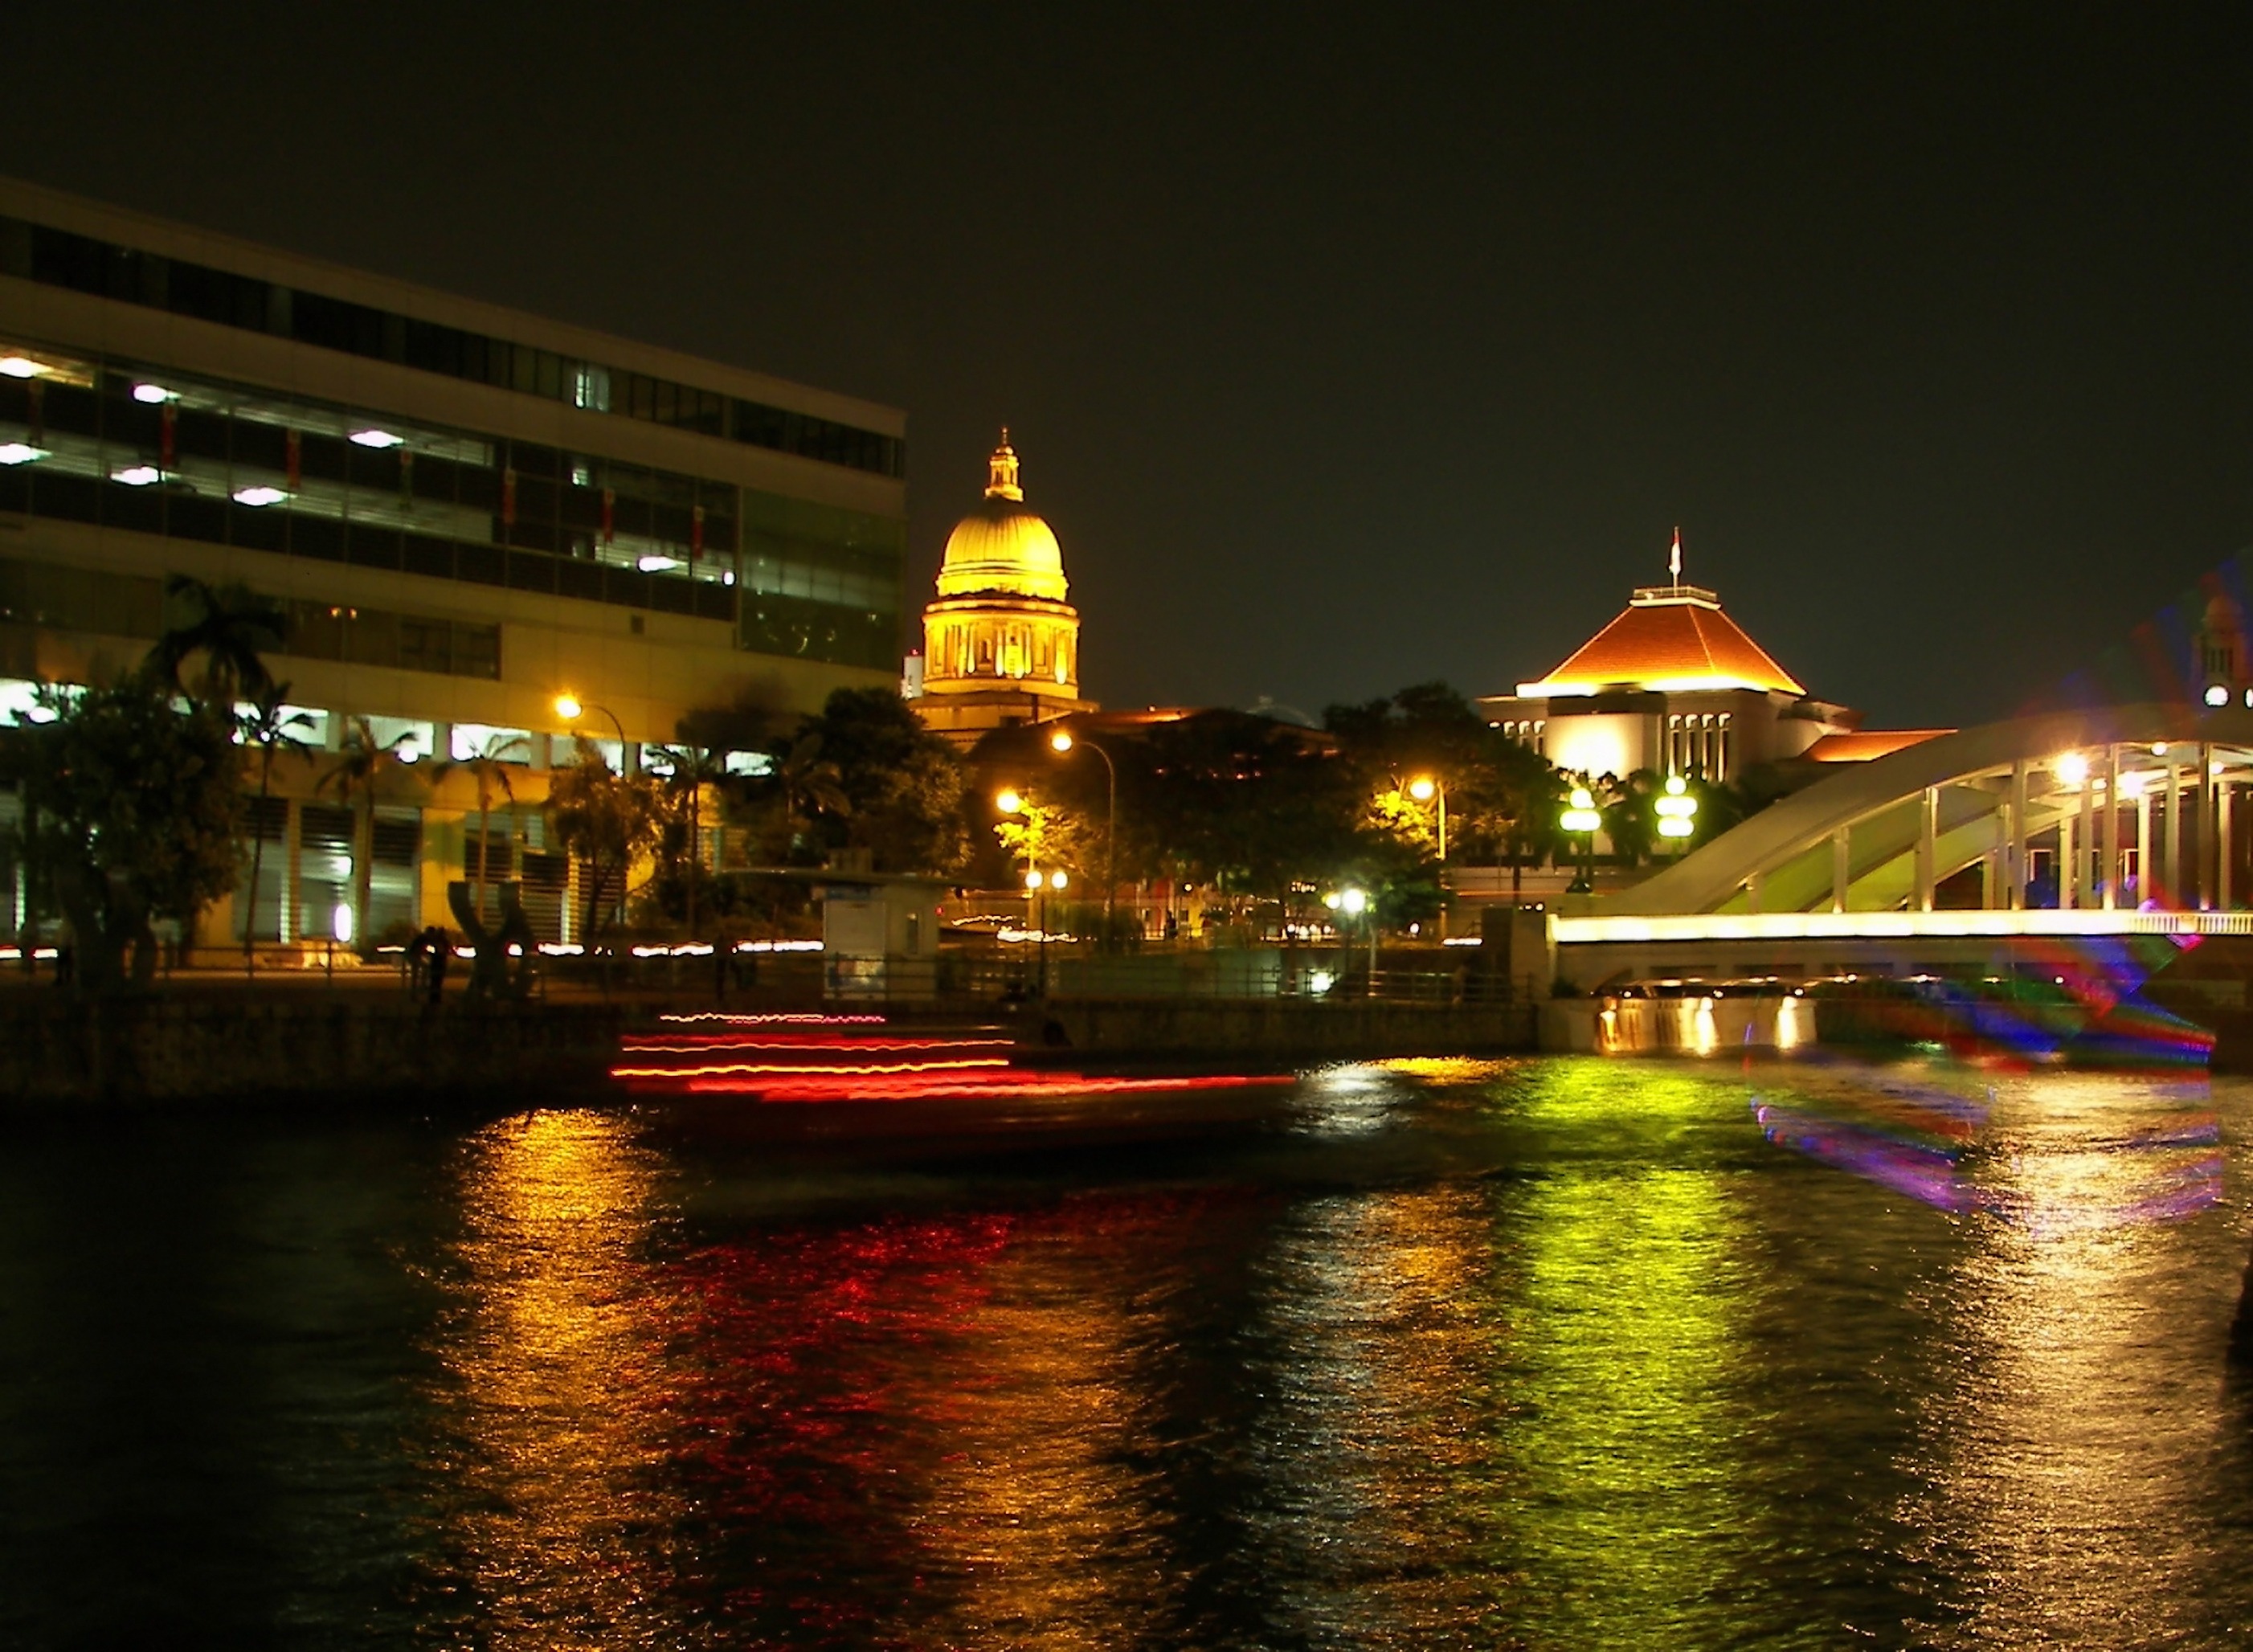
architecture, skyline, night, city, skyscraper, river, cityscape, dusk, evening, reflection, asia, lighting, waterway, lights, buildings, beautiful, singapore, night image